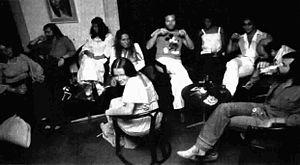
Schola Cantorum est le nom d'un groupe musical italien créé par Ennio Melis en 1975.